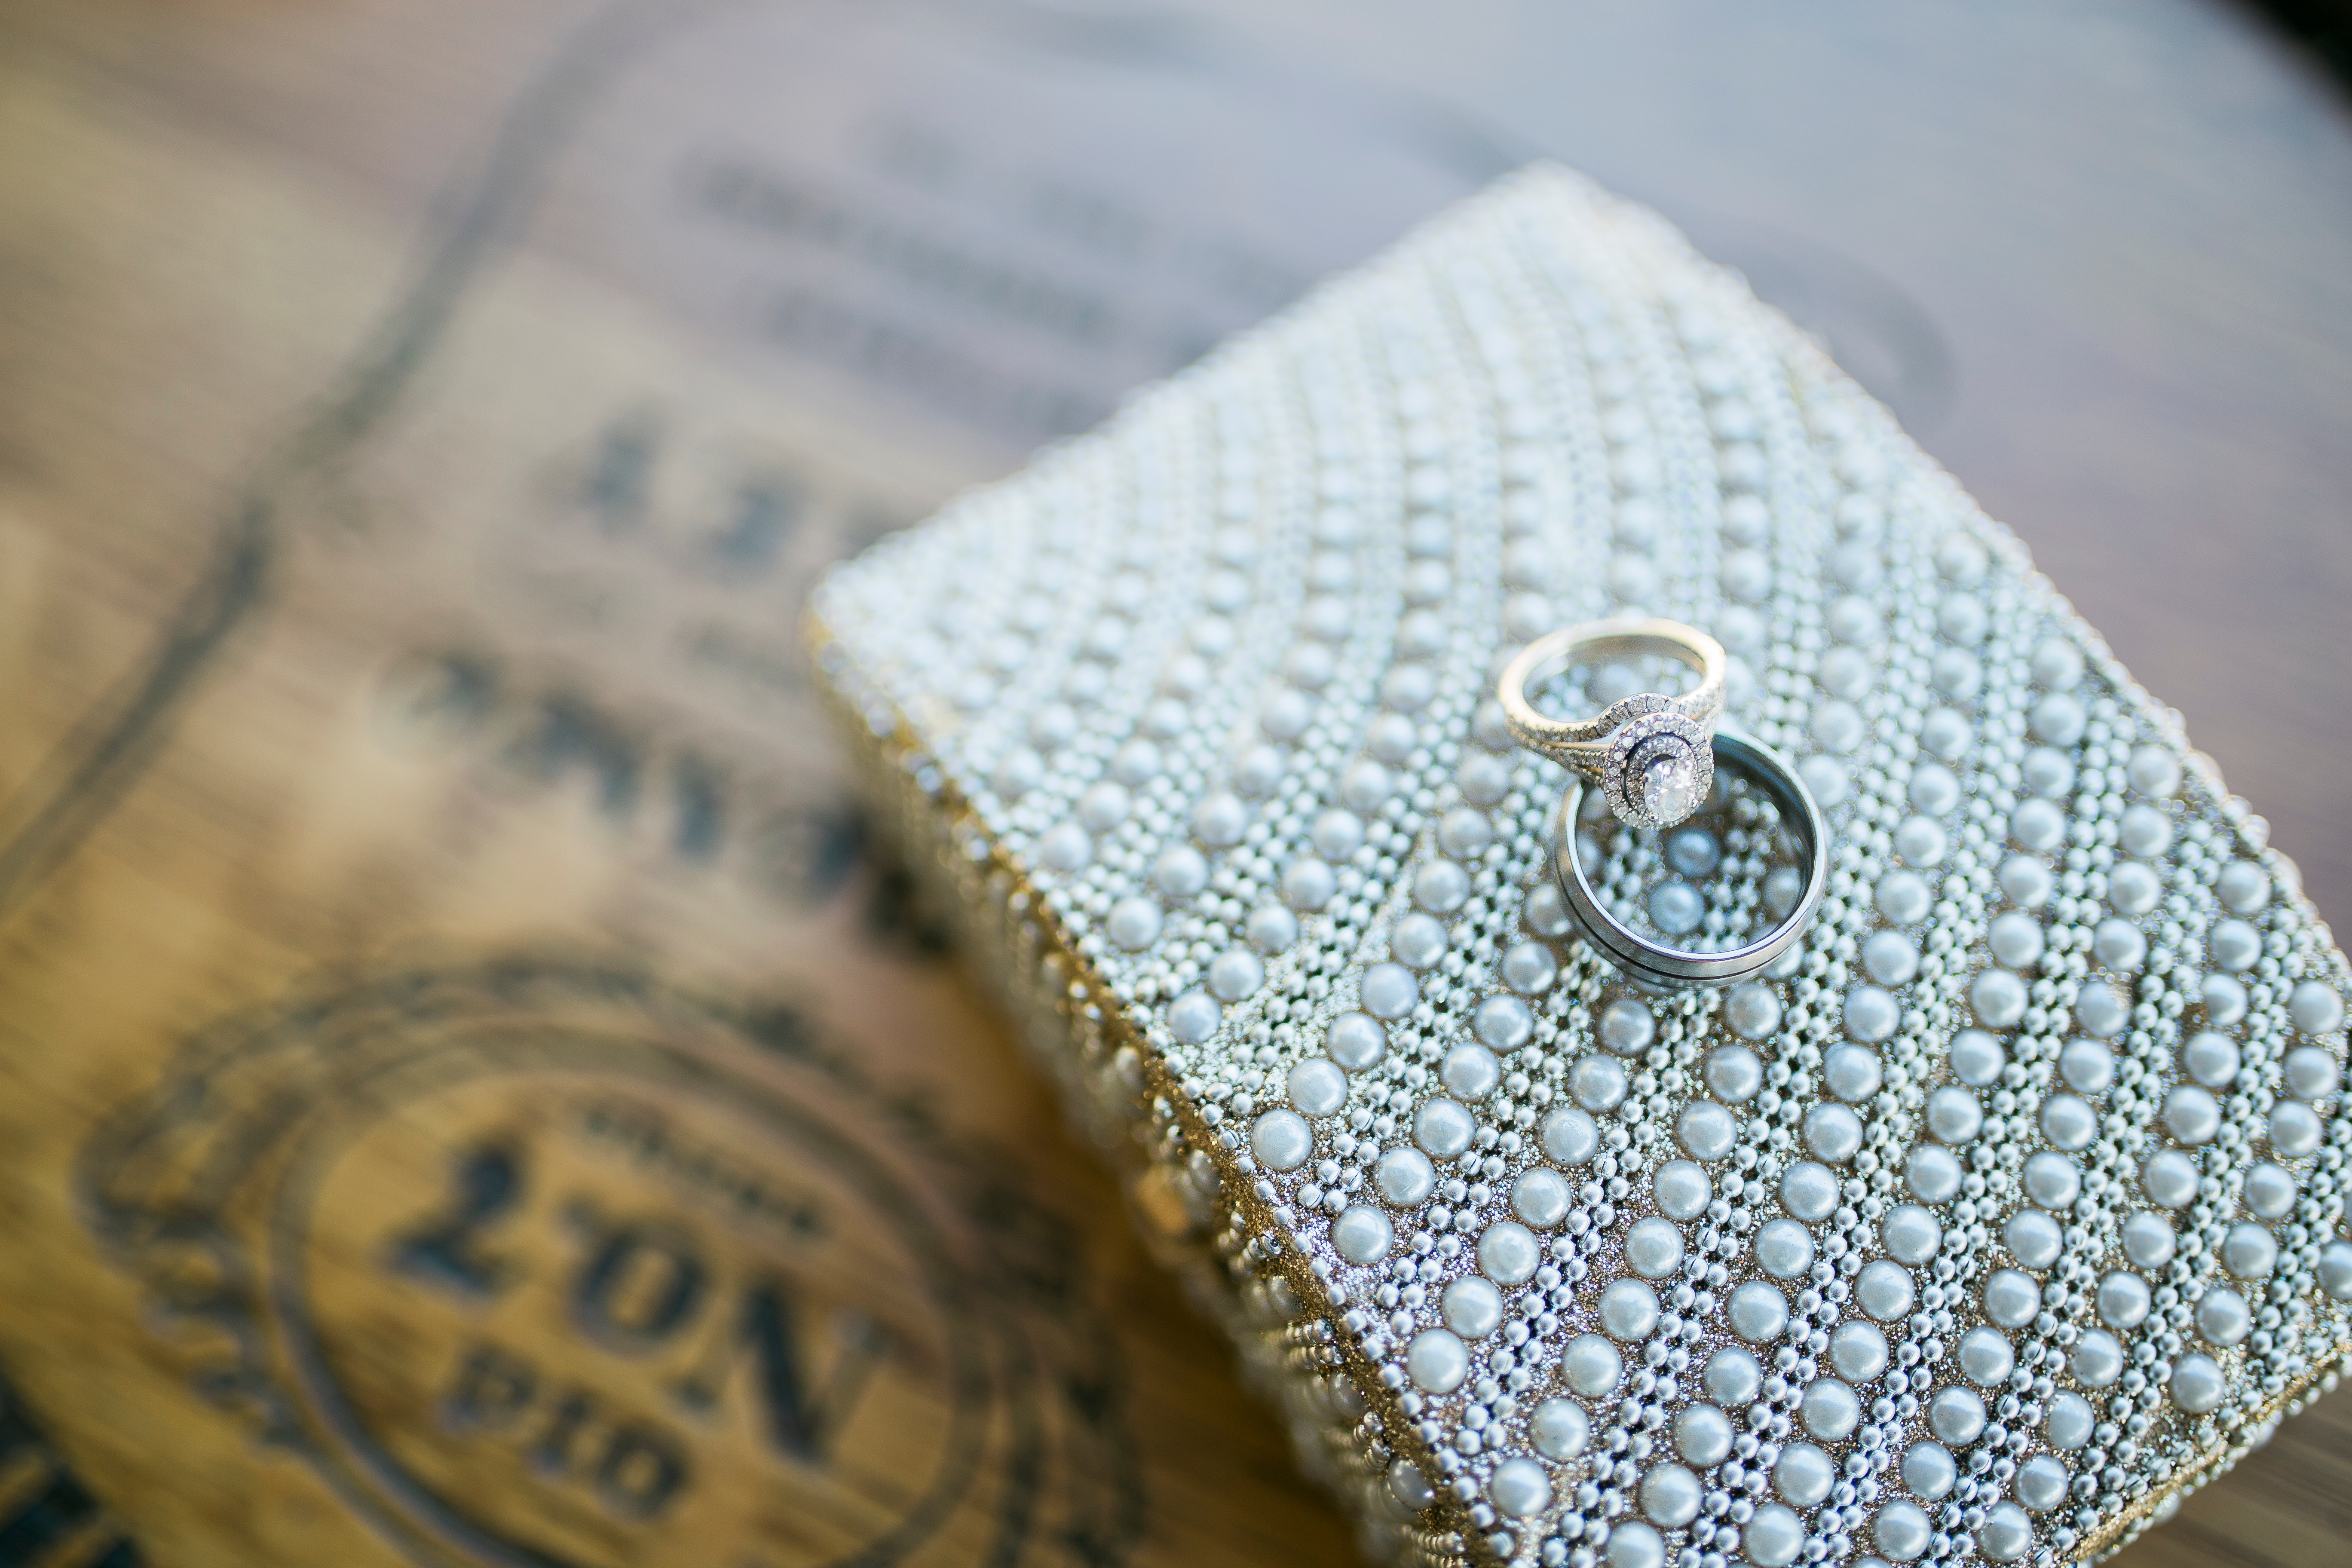
hand, pattern, jewellery, textile, art, shape, fashion accessory, coin purse, bling bling